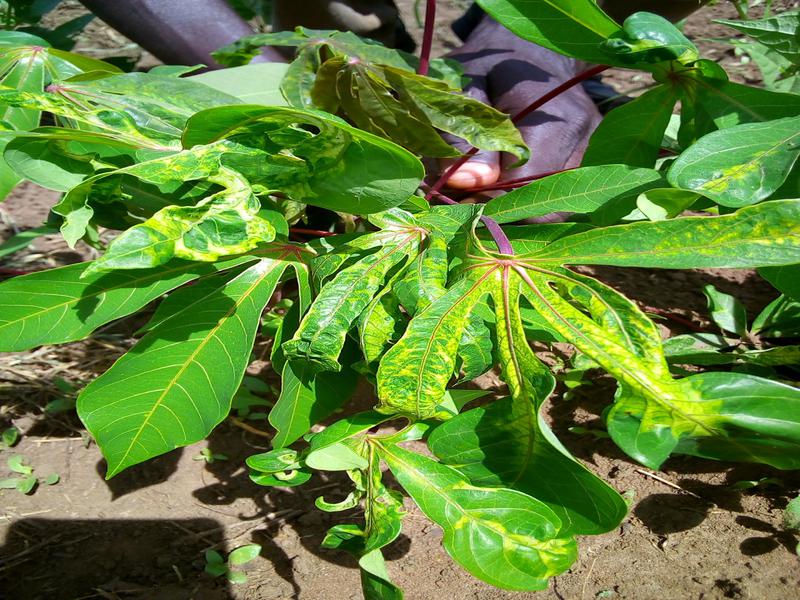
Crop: cassava
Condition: mosaic_disease